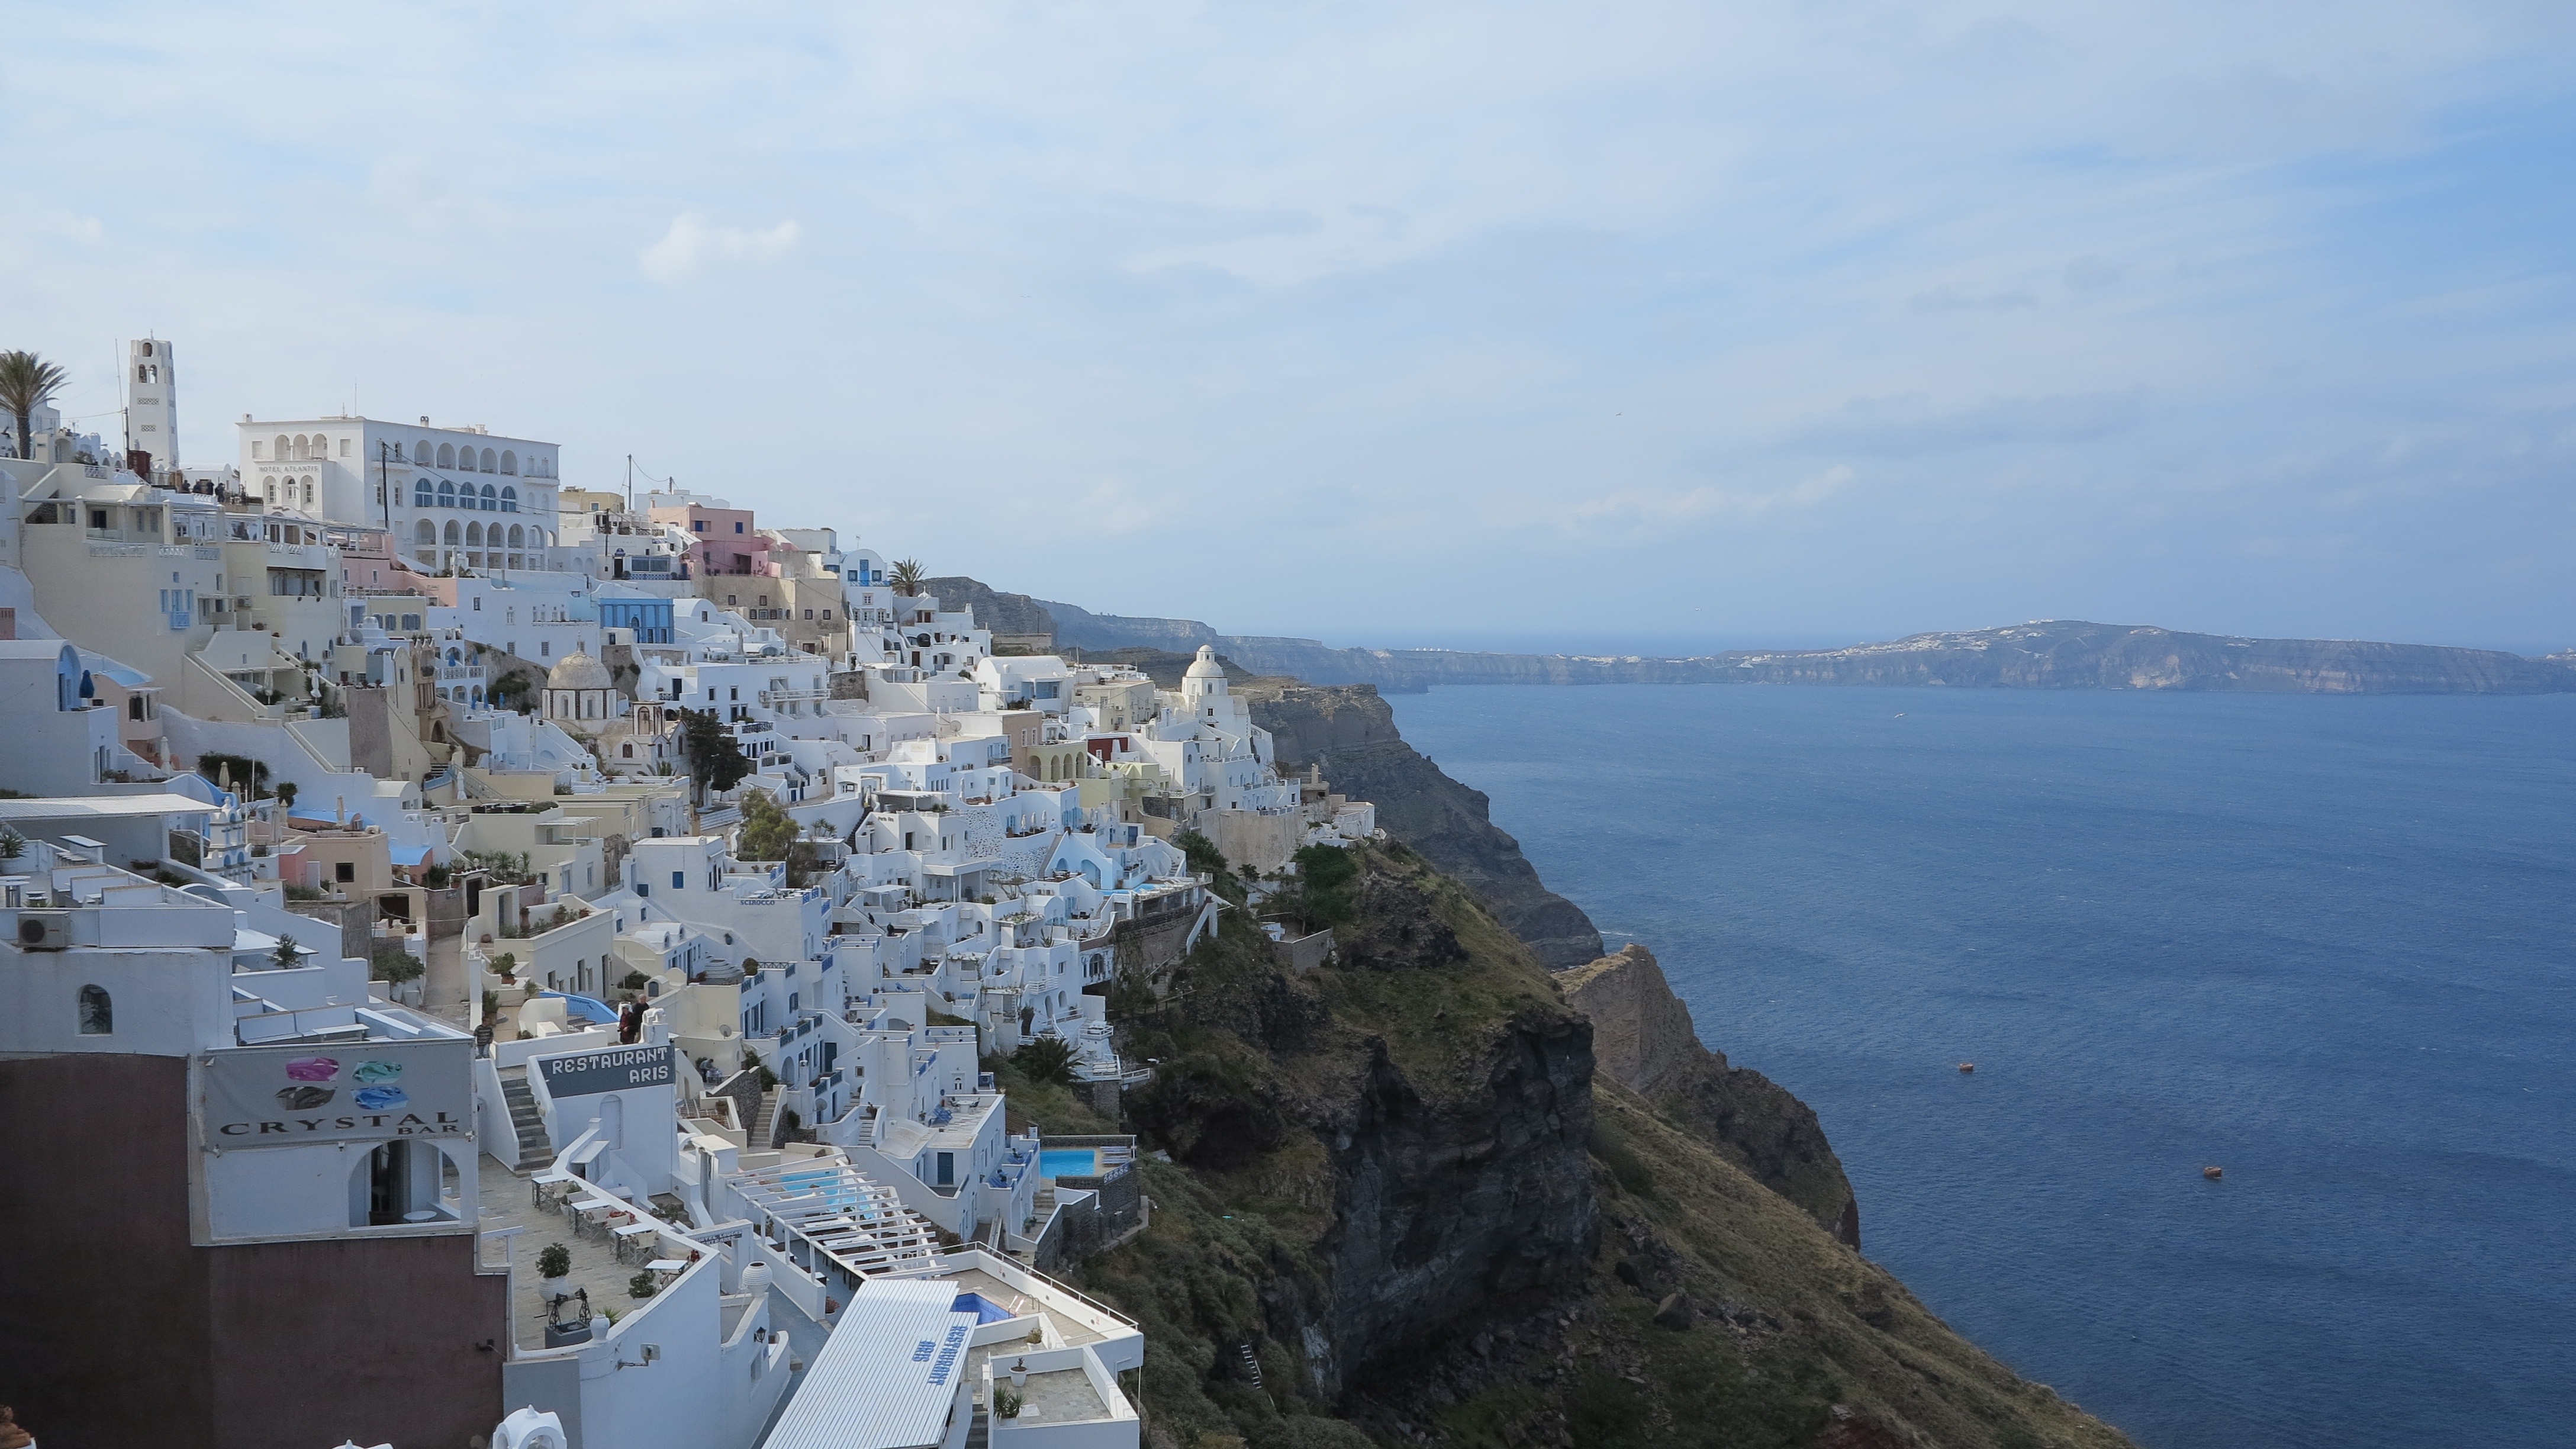
beach, sea, coast, ocean, town, cliff, vehicle, bay, terrain, santorini, greece, cape, aerial photography, white houses